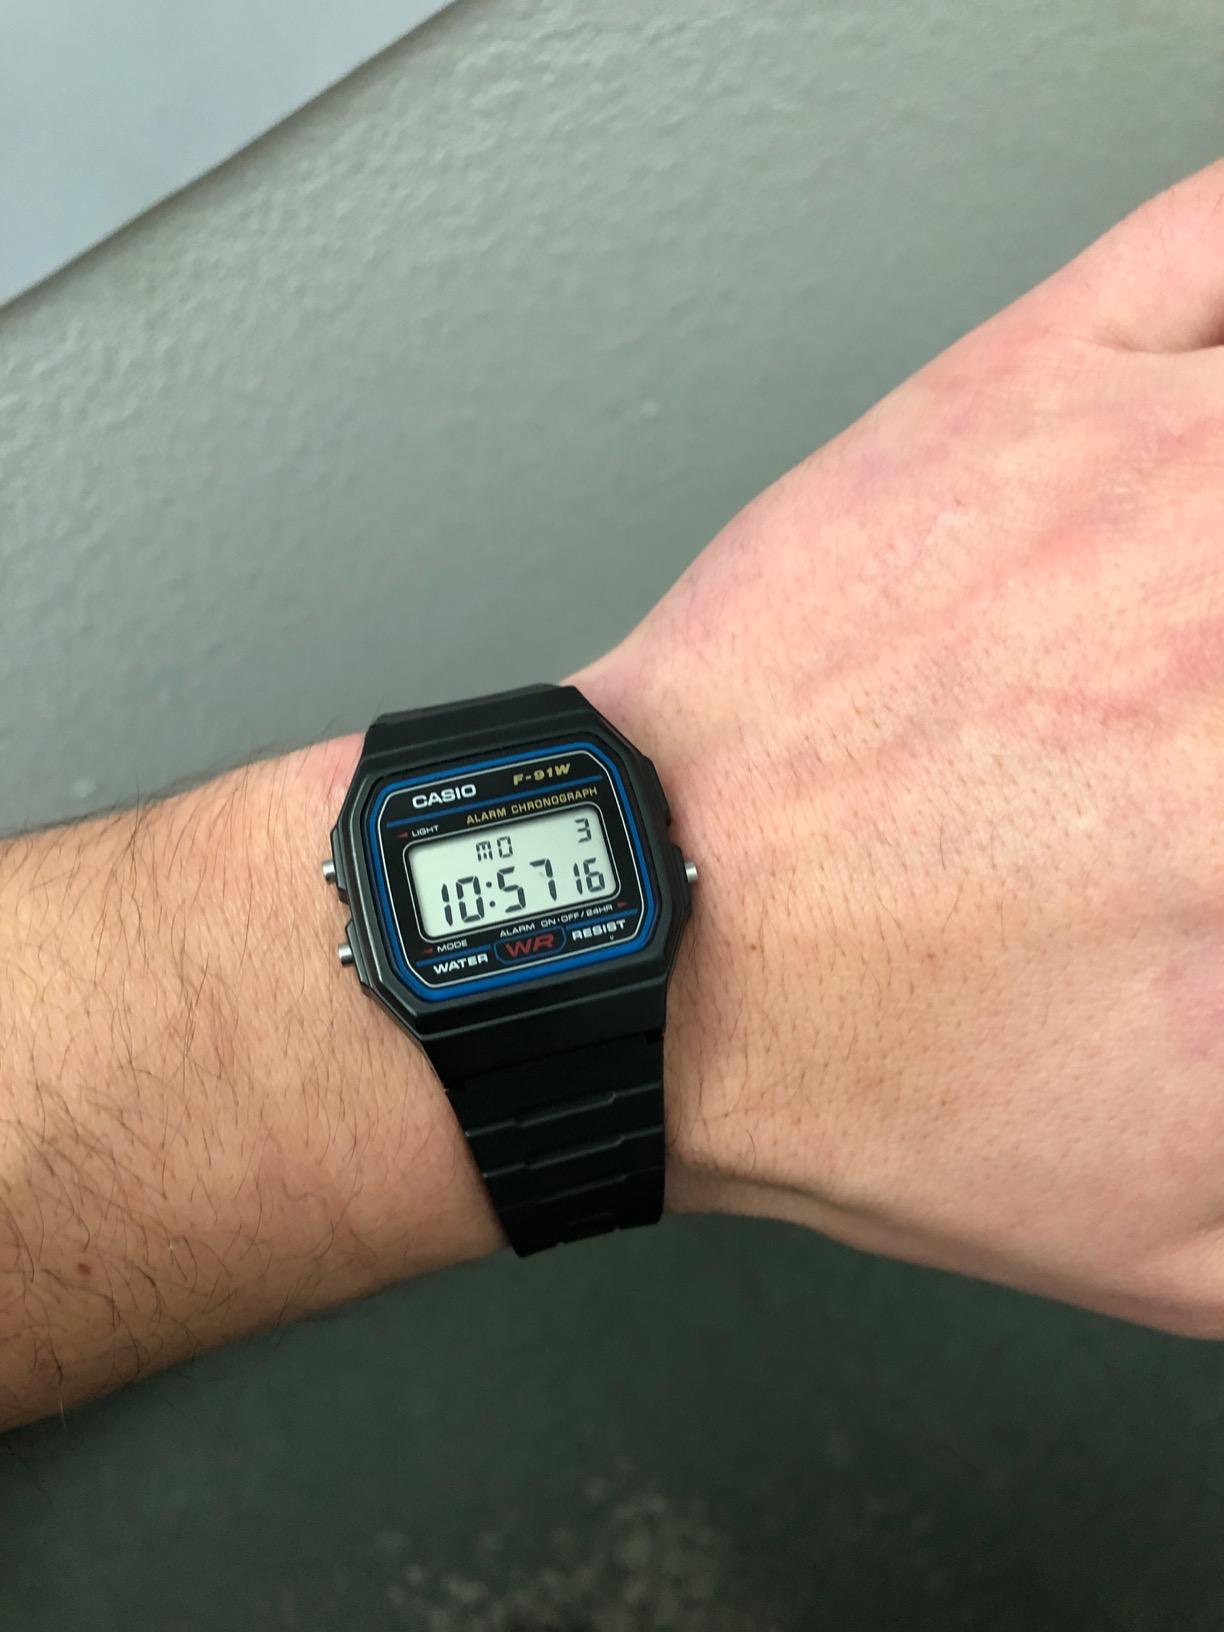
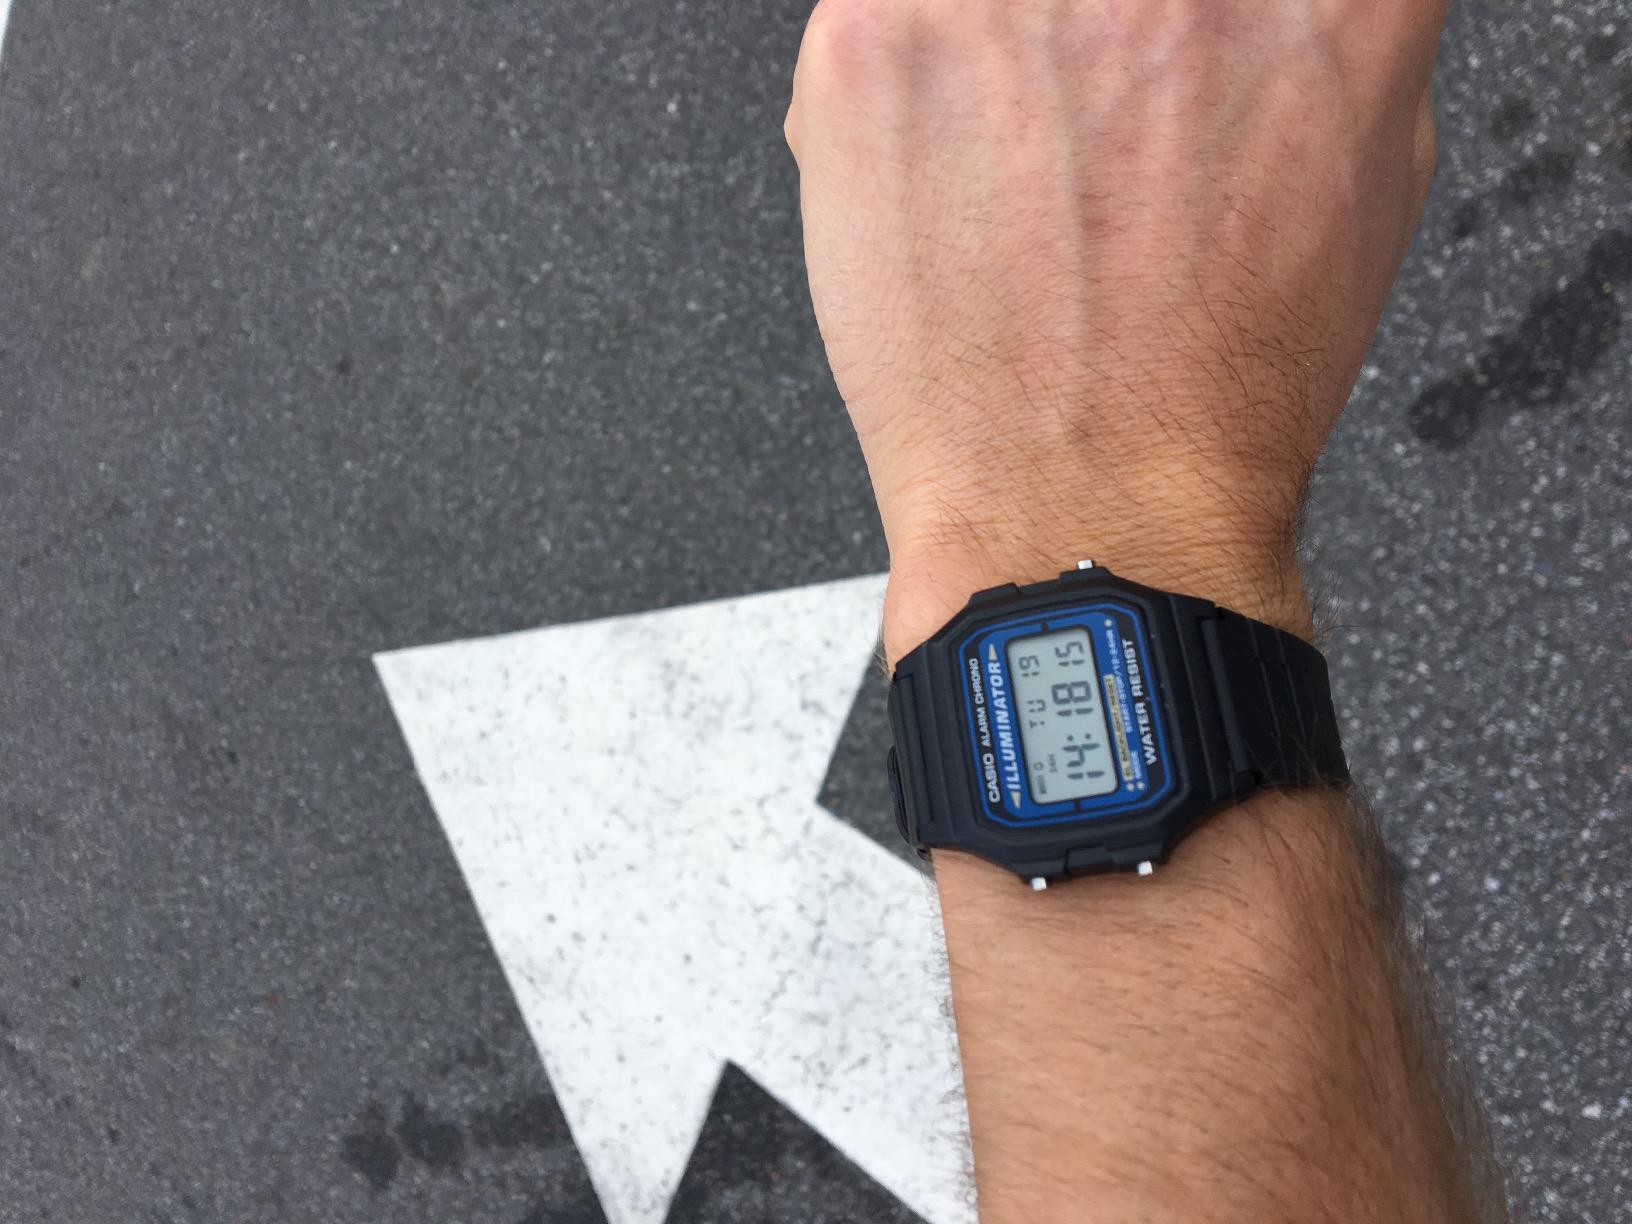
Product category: accessories_watch
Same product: no